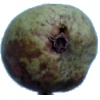
Label: pear_stone